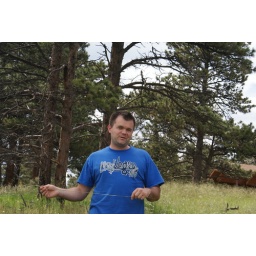
brad is standing and or playing in the grass (30)